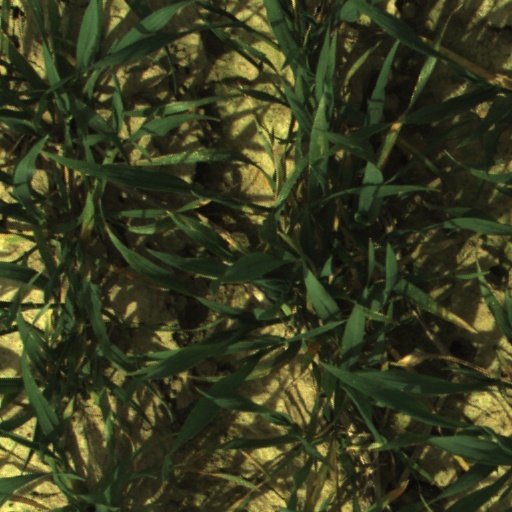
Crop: wheat